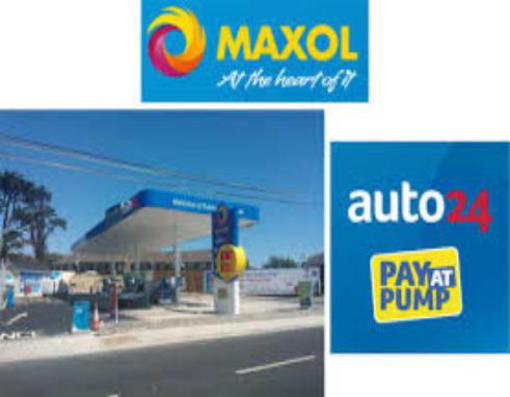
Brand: maxol
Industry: Others